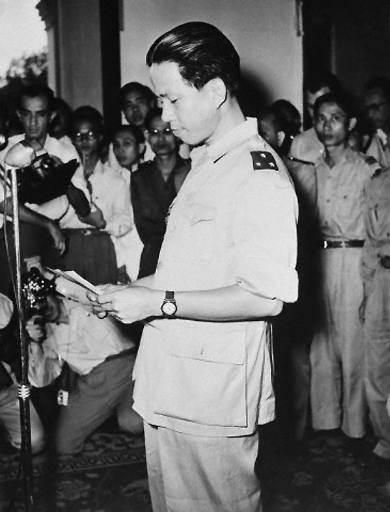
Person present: Yes